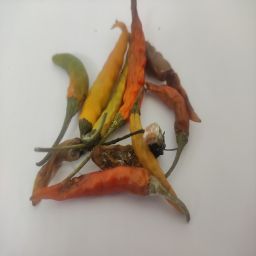
Crop: Chile Pepper
Quality: Damaged